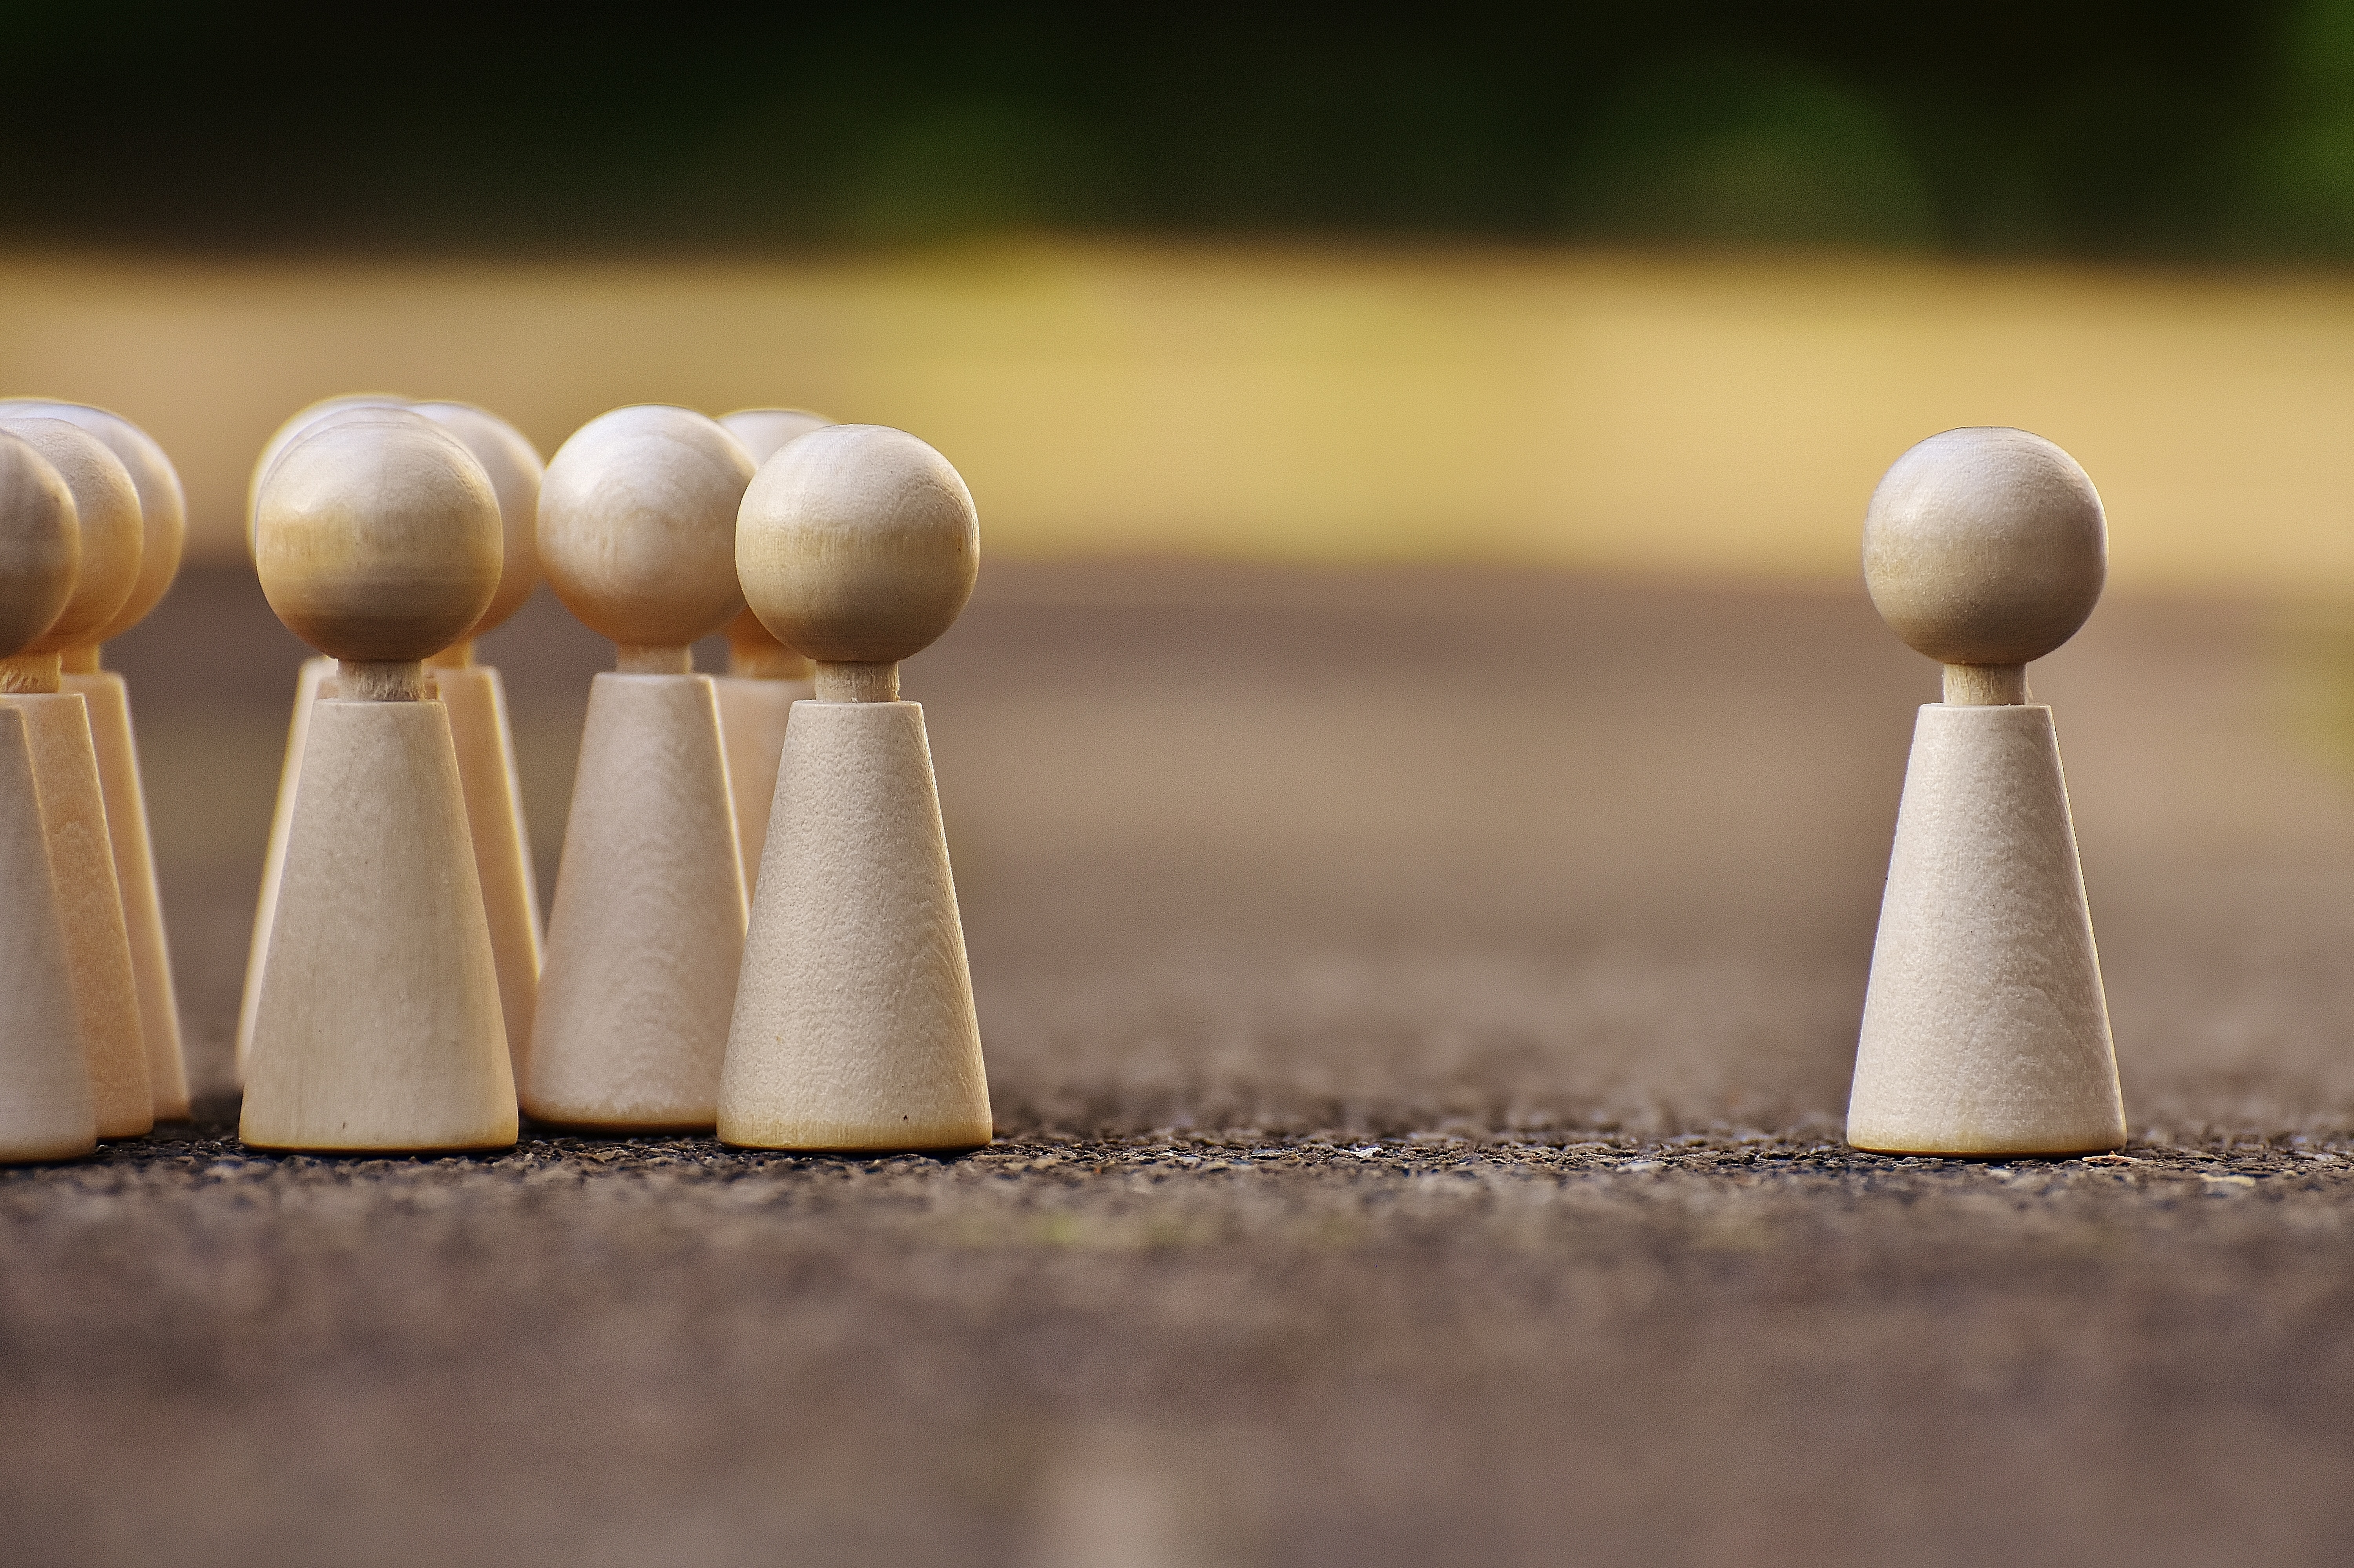
hand, wood, alone, close up, speech, shape, lecture, outsider, discussion, macro photography, symbolic, one against all, all against one, game characters, dispute, bullying, follower